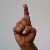
The image shows a hand gesture representing the letter 'D' in Indian Sign Language.